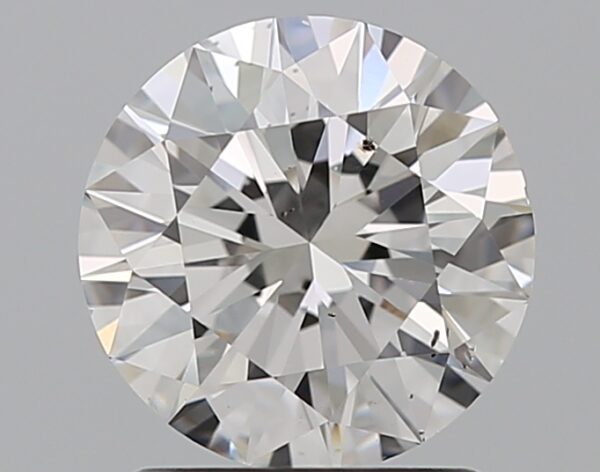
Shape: round
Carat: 1.51
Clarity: SI1
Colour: E
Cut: EX
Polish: EX
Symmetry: EX
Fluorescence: N
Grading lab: GIA
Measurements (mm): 7.36 x 7.41 x 4.56